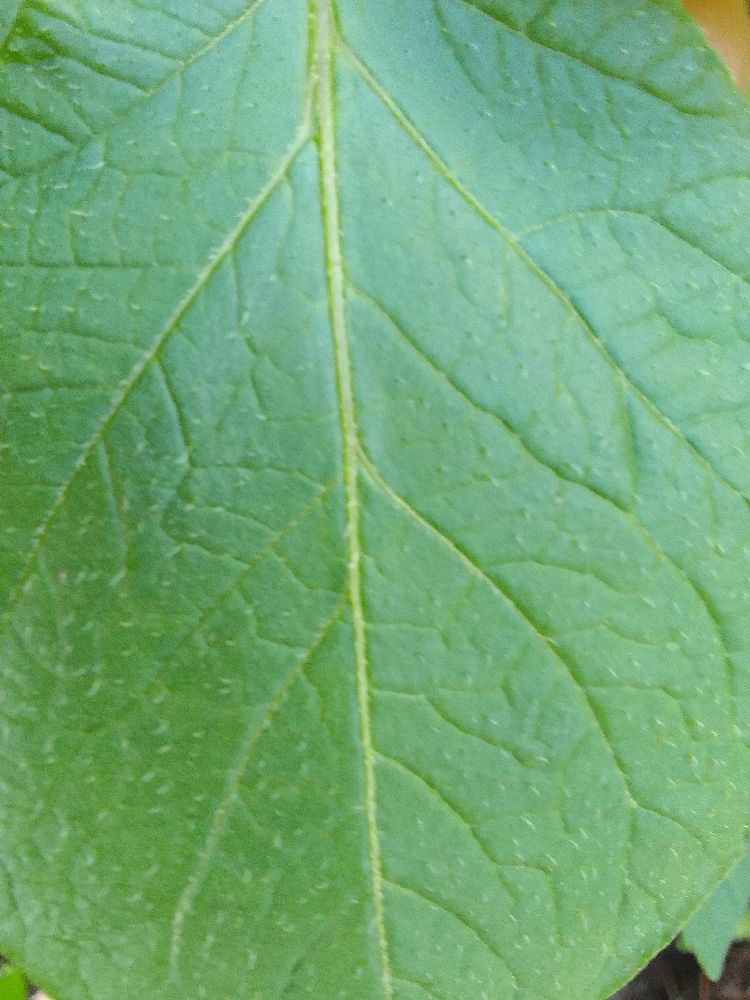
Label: Healthy